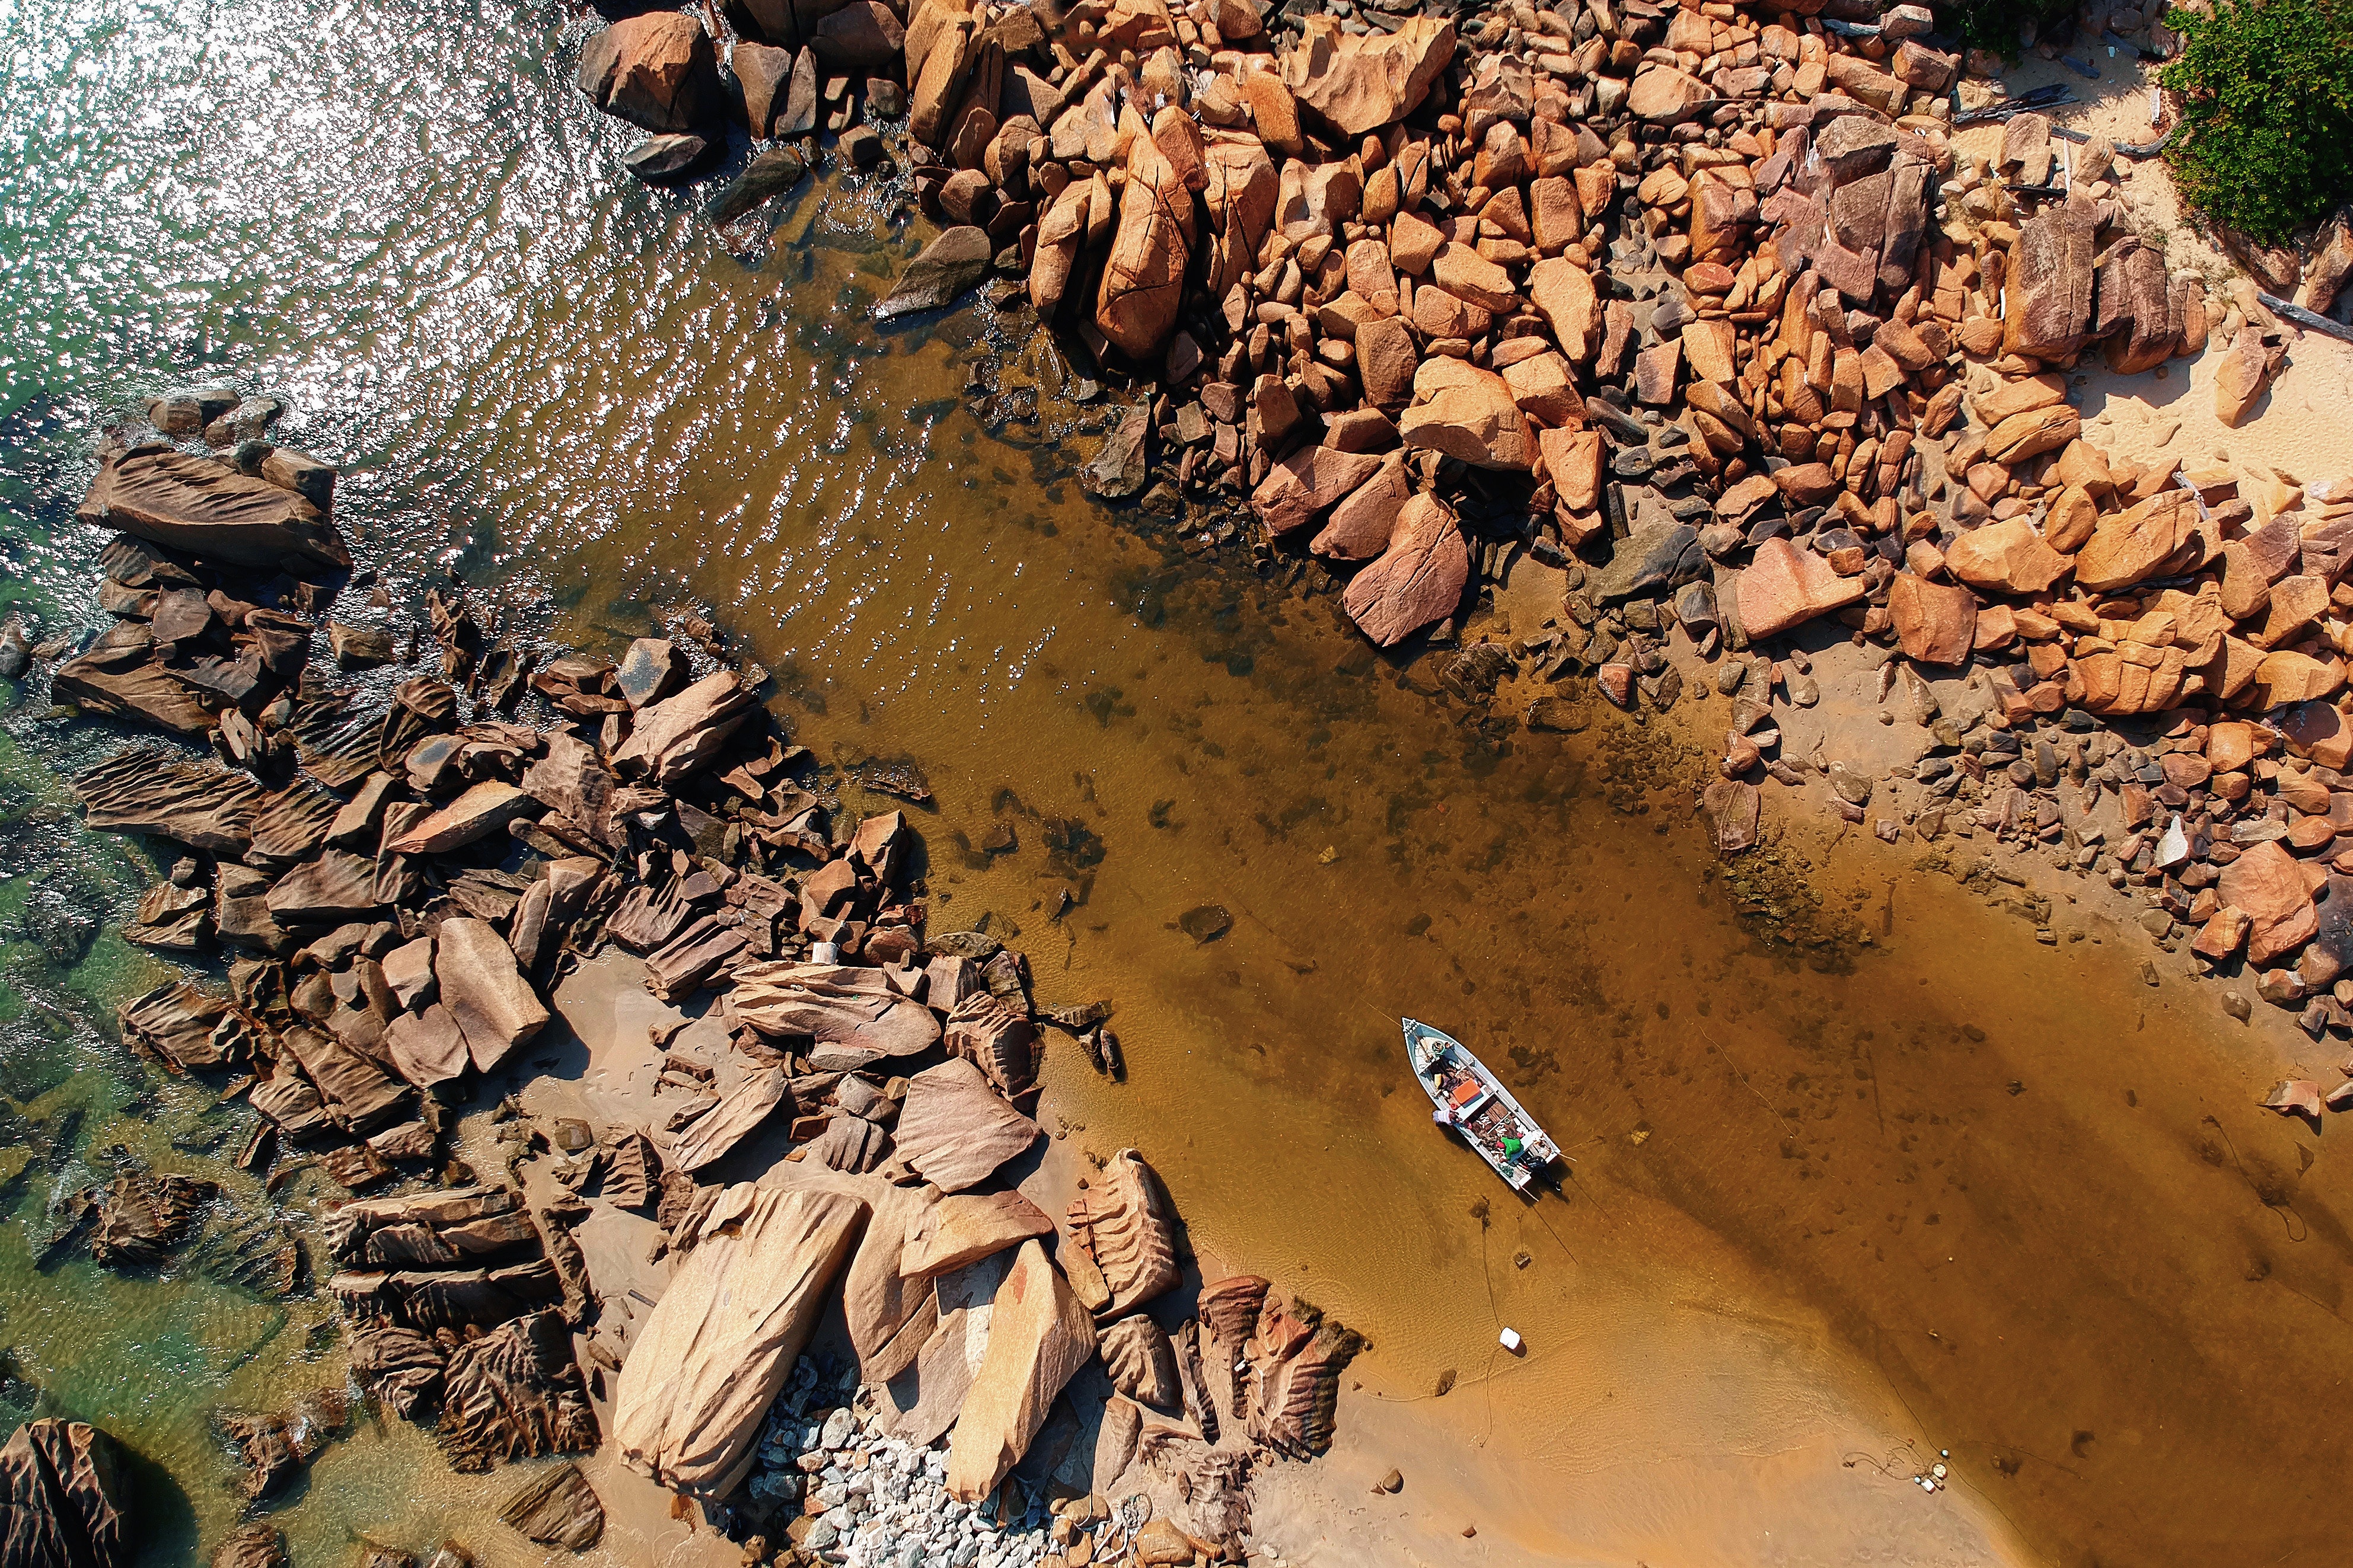
water, water resources, pollution, waterway, bank, watercourse, rock, geological phenomenon, soil, tree, reflection, river, waste, landscape, vehicle, pond